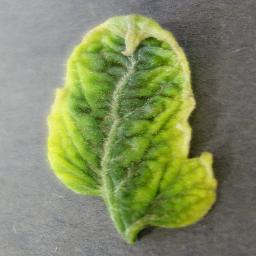
Label: Tomato___Tomato_Yellow_Leaf_Curl_Virus